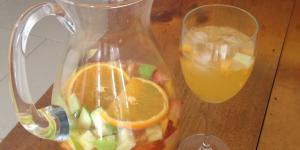
sangria de cava con zumo de naranja